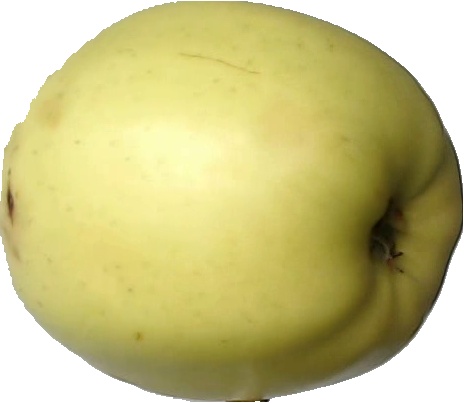
Label: apple_golden_2